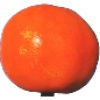
Label: Clementine 1